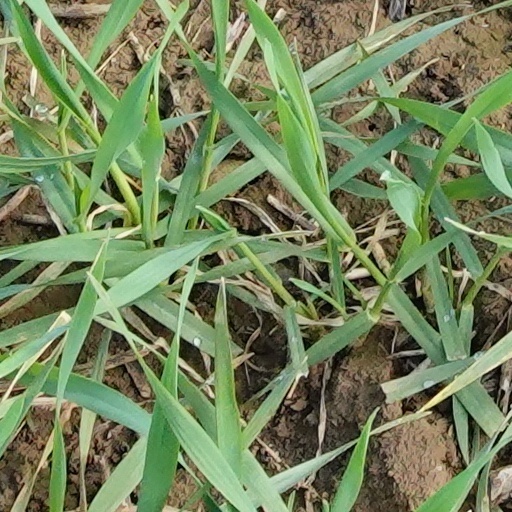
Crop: wheat